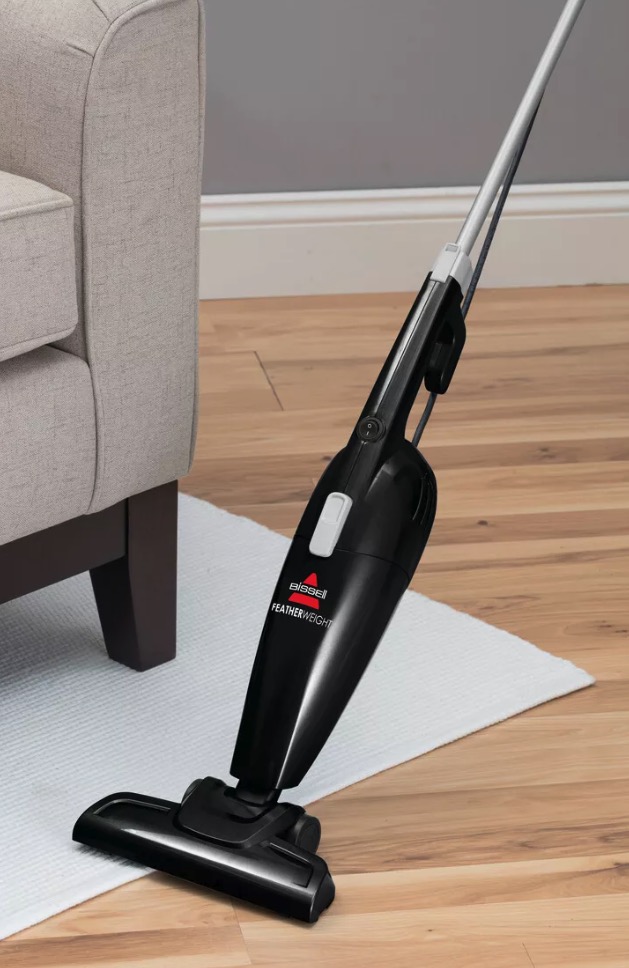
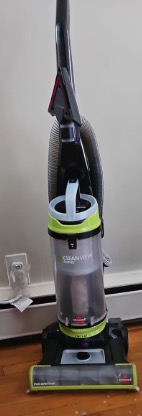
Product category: items_vacuum
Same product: no